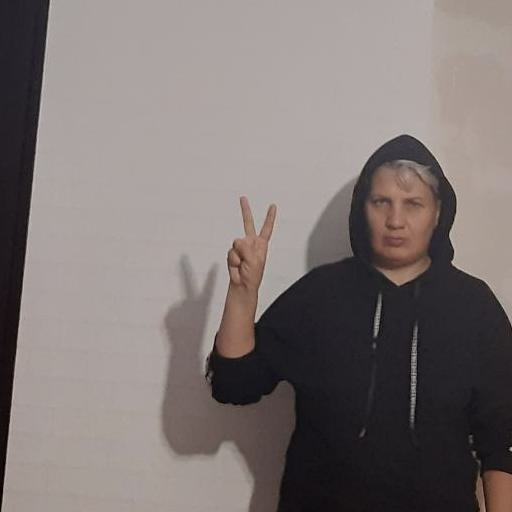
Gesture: peace